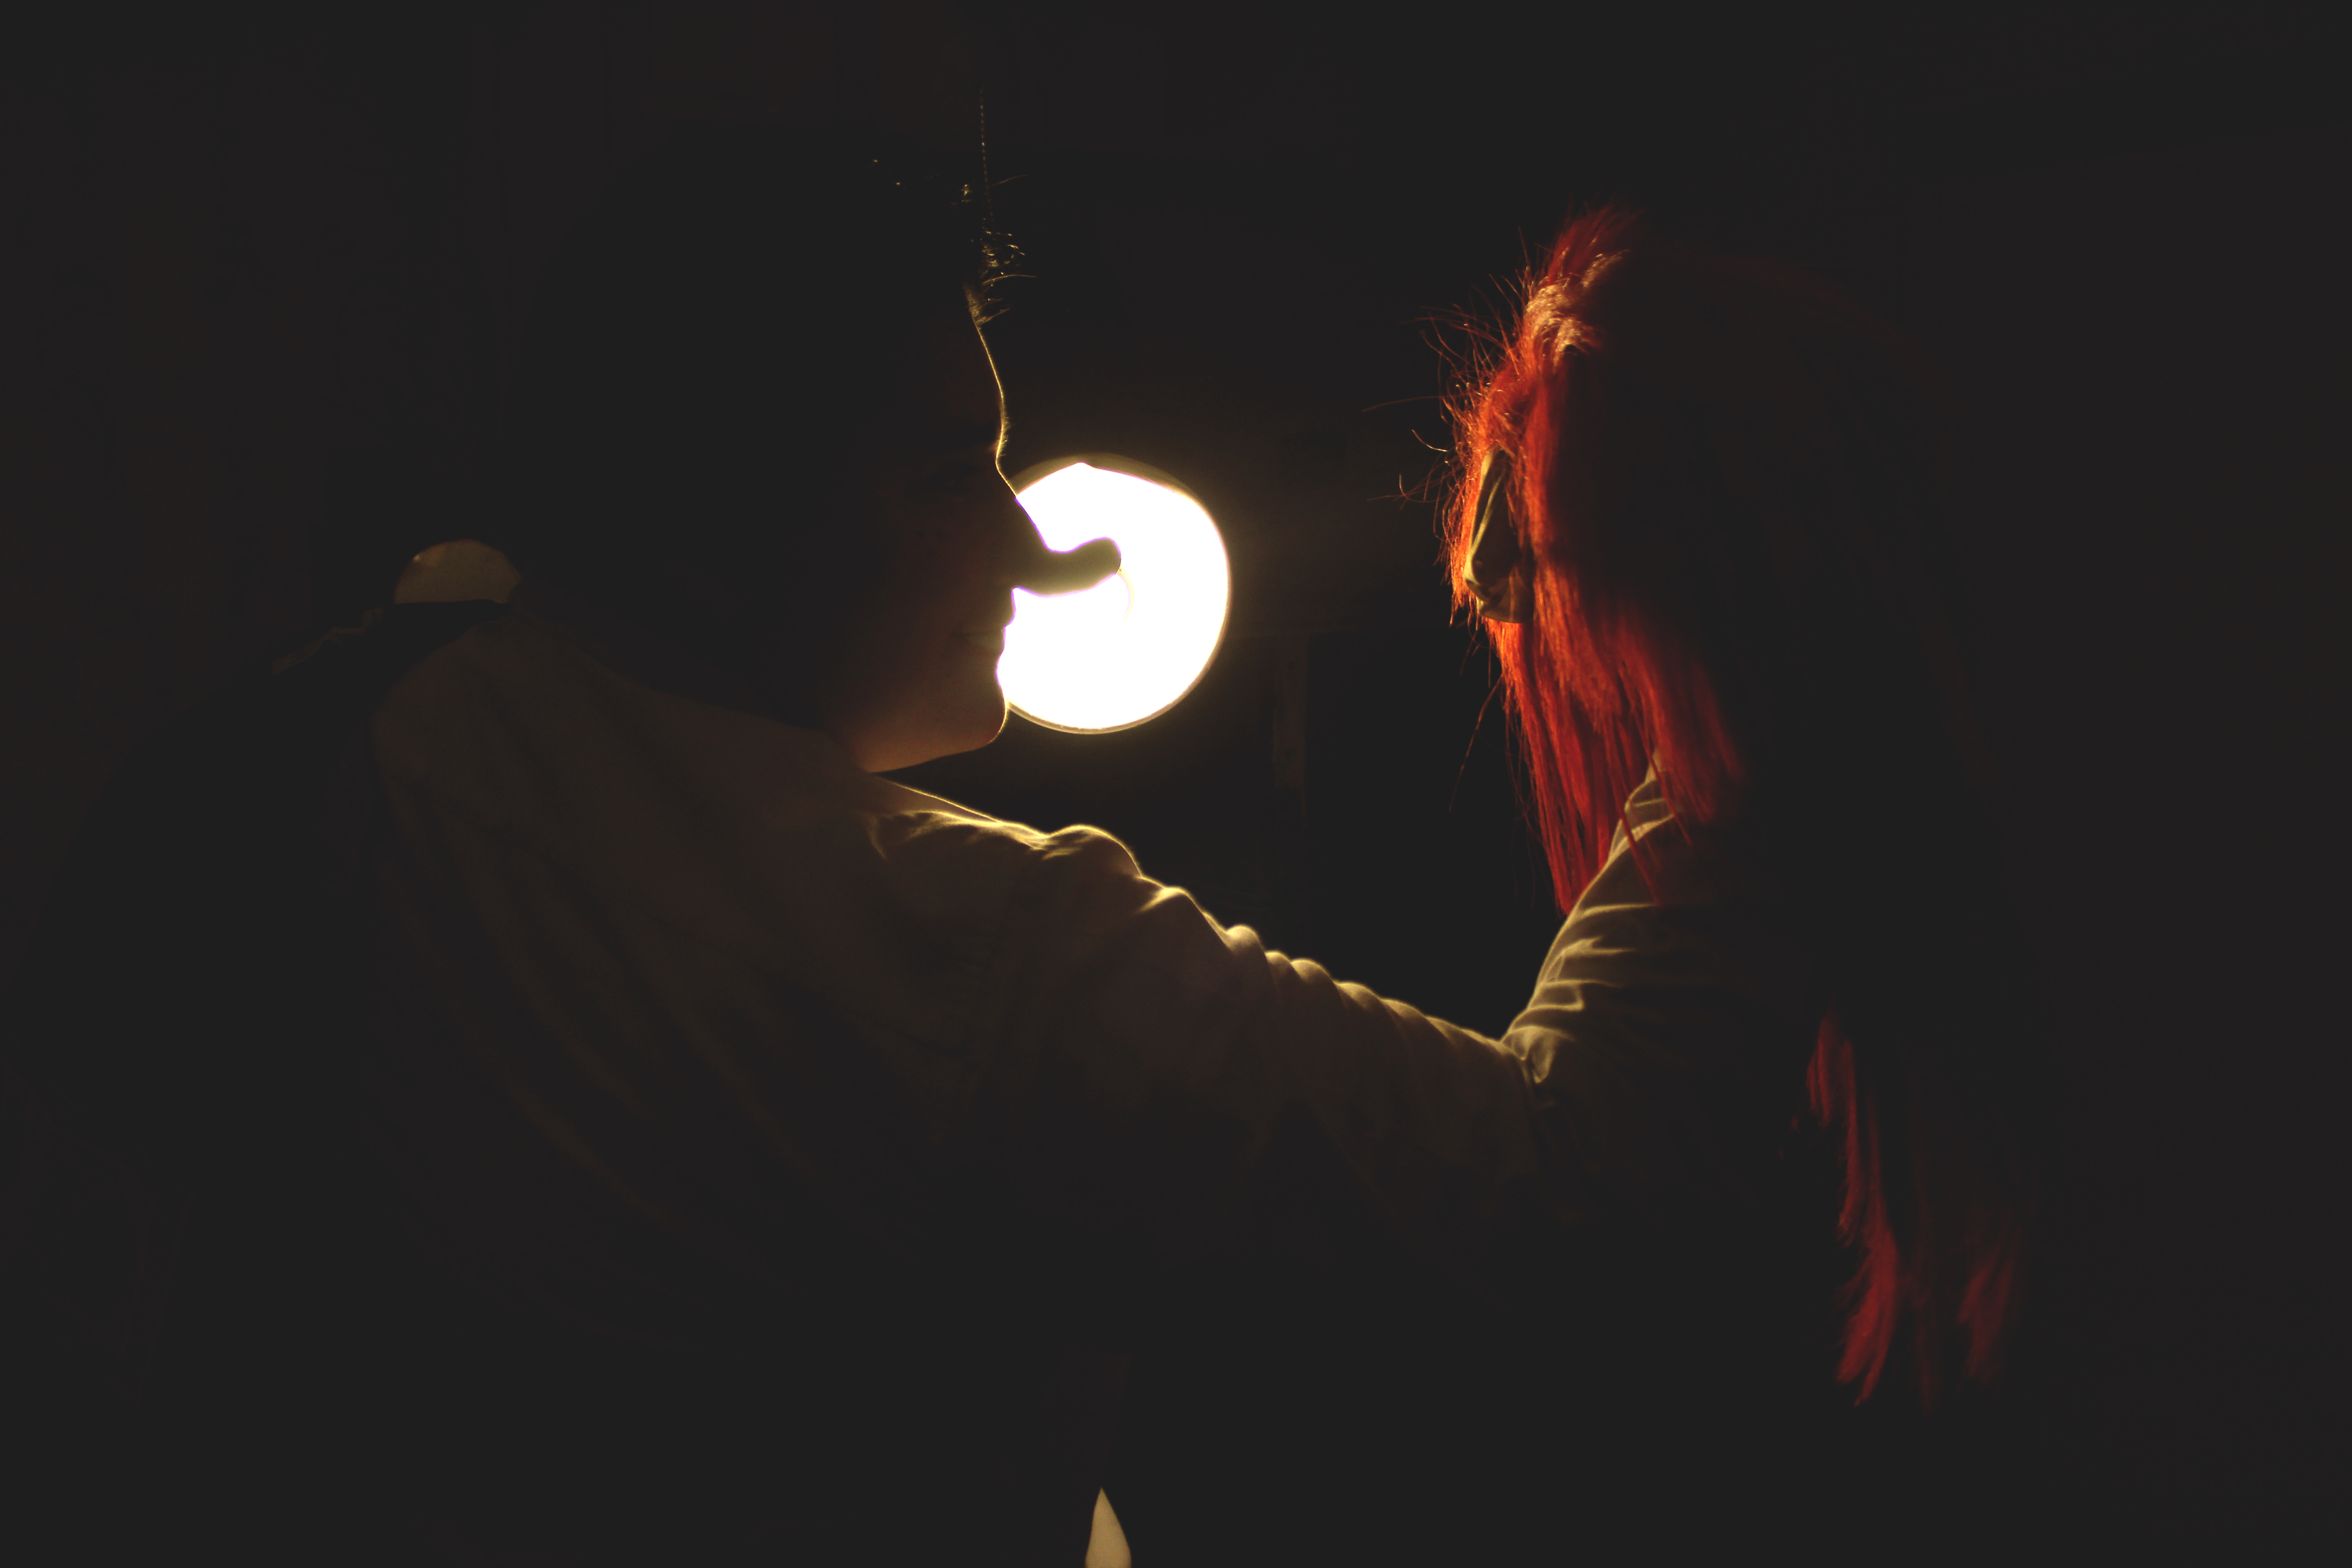
light, love, darkness, night, lighting, moon, sky, flame, heat, event, computer wallpaper